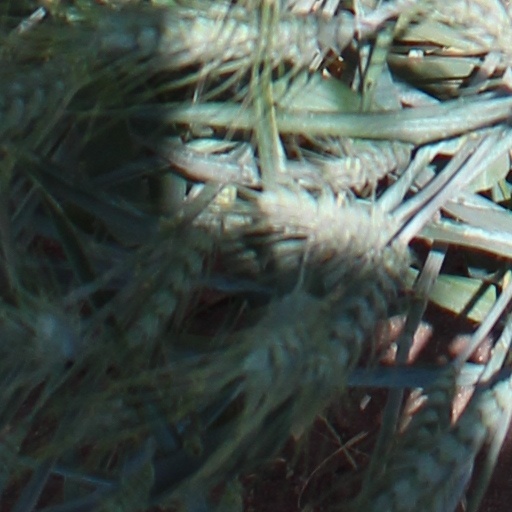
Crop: wheat